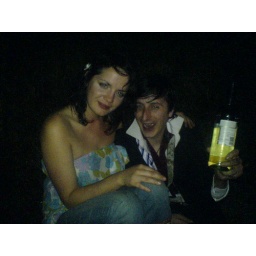
Tom and Maisie were by this point steamed. The bottle of white wine didn't sober them up any.